WLLZ (FM)

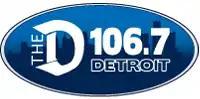
The D logo, 2011-17

On November 4, 2011, at 10 a.m., WDTW-FM changed its format back to classic rock, branded as "106.7 The D". The final song on "The Beat" was "End of the Road" by Boyz II Men, while the first song on "The D" was "For Those About To Rock (We Salute You)" by AC/DC.